Olive

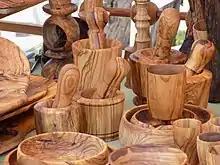
Olivewood cookware

Like the Greeks, the Romans held olives in high regard for various purposes, both practical and symbolic. Roman mythology held that Hercules introduced the olive tree to Italy from North Africa, while the goddess of wisdom, Minerva, taught the art of cultivation and oil extraction. Numerous archaeological finds indicate the presence of the olive tree in Lazio, the region around Rome, as early as the 7th century BC; however, rudimentary olive production has also been traced back to earlier Etruscan and Sabine settlements in the area.